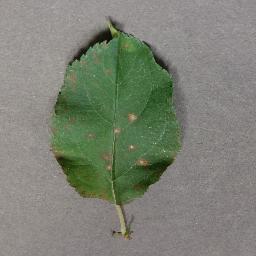
Label: Apple___Cedar_apple_rust